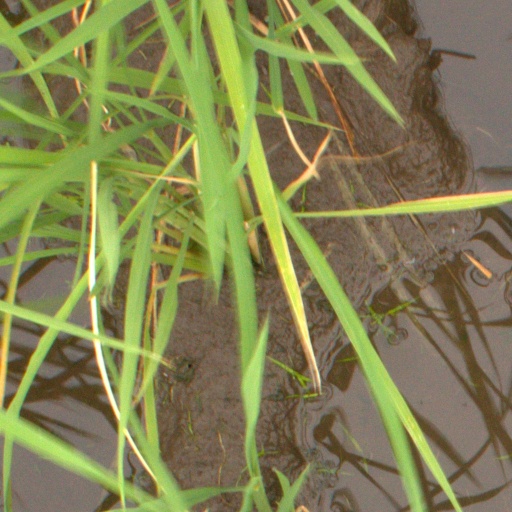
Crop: rice